Dawoud Rajiha

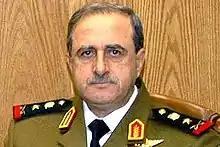

Dawoud Abdallah Rajiha (‎; 1947 – 18 July 2012) was a Syrian military officer who served as the Minister of Defense of Syria from August 2011 to July 2012 when he was assassinated along with other senior government officials and military officers in a bombing claimed by Syrian rebel forces during the country's Civil War. From 2009 to 2011, Rajiha served as chief of staff of the Syrian Army.